Soroptimist International

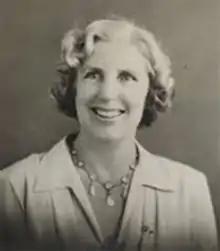
Violet Richardson Ward

The organization has its roots in the Soroptimist movement, started in the U.S. in 1921 by Stuart Morrow, and in particular in the Soroptimist Club of Oakland, California, founded that same year, with Violet Richardson as president. Eloise B. Cushing did the major writing of the organization's first Constitution and By-Laws, which was required to file for the Charter; this document went on to serve as the guidelines for all the national and international Soroptimist clubs.